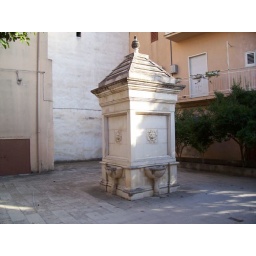
This a monument to celebrate arrival of water in this little country